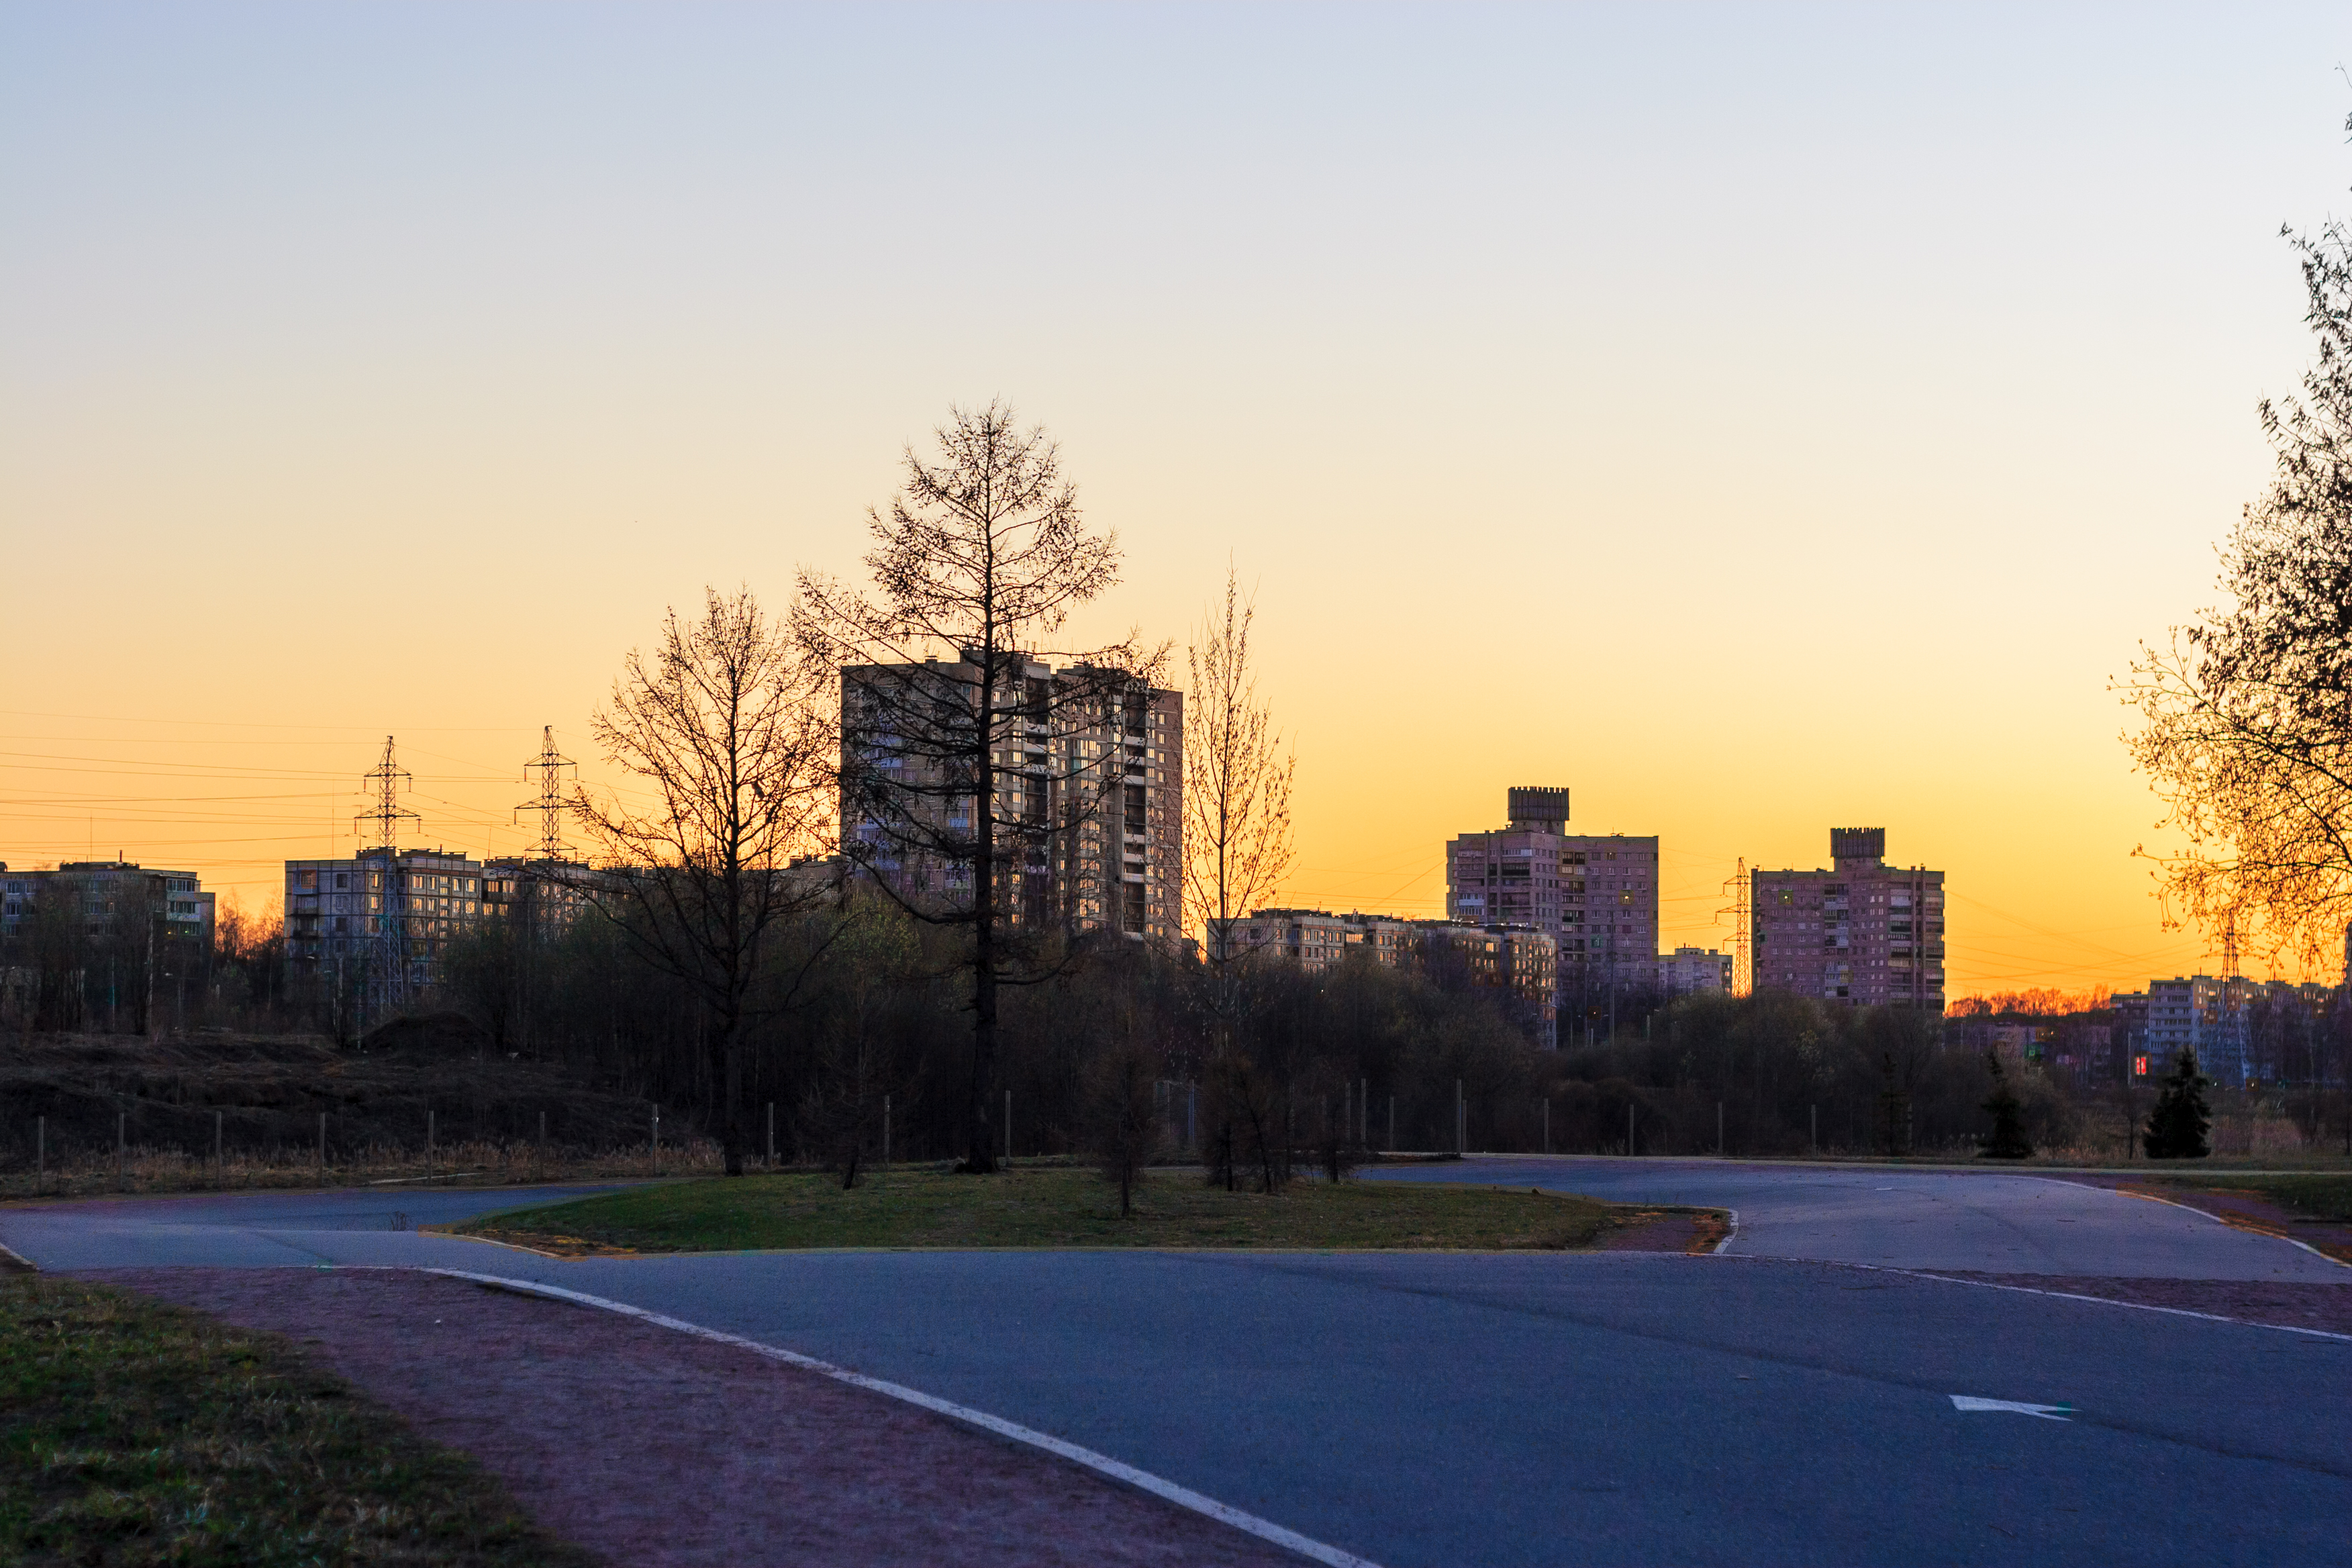
images, sky, plant, building, daytime, tree, road surface, asphalt, architecture, natural landscape, afterglow, neighbourhood, house, residential area, grass, landscape, dusk, city, rural area, sunset, real estate, sunrise, tower block, horizon, urban area, red sky at morning, road, urban design, human settlement, dawn, winter, suburb, wilderness, evening, spring, street, condominium, town, home, lane, electricity, highway, cityscape, night, headquarters, overhead power line, skyline, downtown, apartment, sidewalk, facade, reflection, estate, landscaping